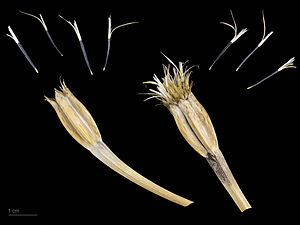
Udspærret fløjlsblomst
Tagetes patula
Udspærret fløjlsblomst er en énårig, urteagtig plante med en busket, opret vækst. Arten hører hjemme i Mellemamerika, men der er udviklet et utal af sorter, som meget ofte bruges som "sommerblomster" i europæiske haver. Alle dele af planten er forsynet med kirtler, som udskiller en kraftig lugt.